Asmara

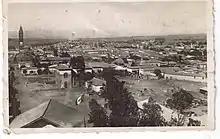
Asmara in 1935

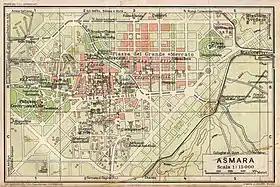
Map of Italian Asmara in 1929

Asmara, a small village in the nineteenth century, started to grow quickly when it was occupied by Italy in 1889. Governor Ferdinando Martini made it the capital city of Italian Eritrea in 1897.